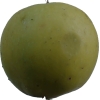
Label: Apple 13